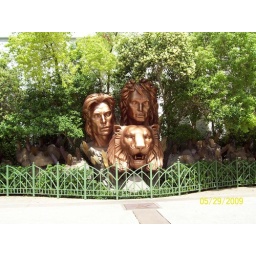
Siegfried and Roy's golden monument near Mirage hotel.